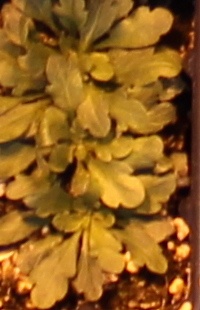
Label: Horseweed